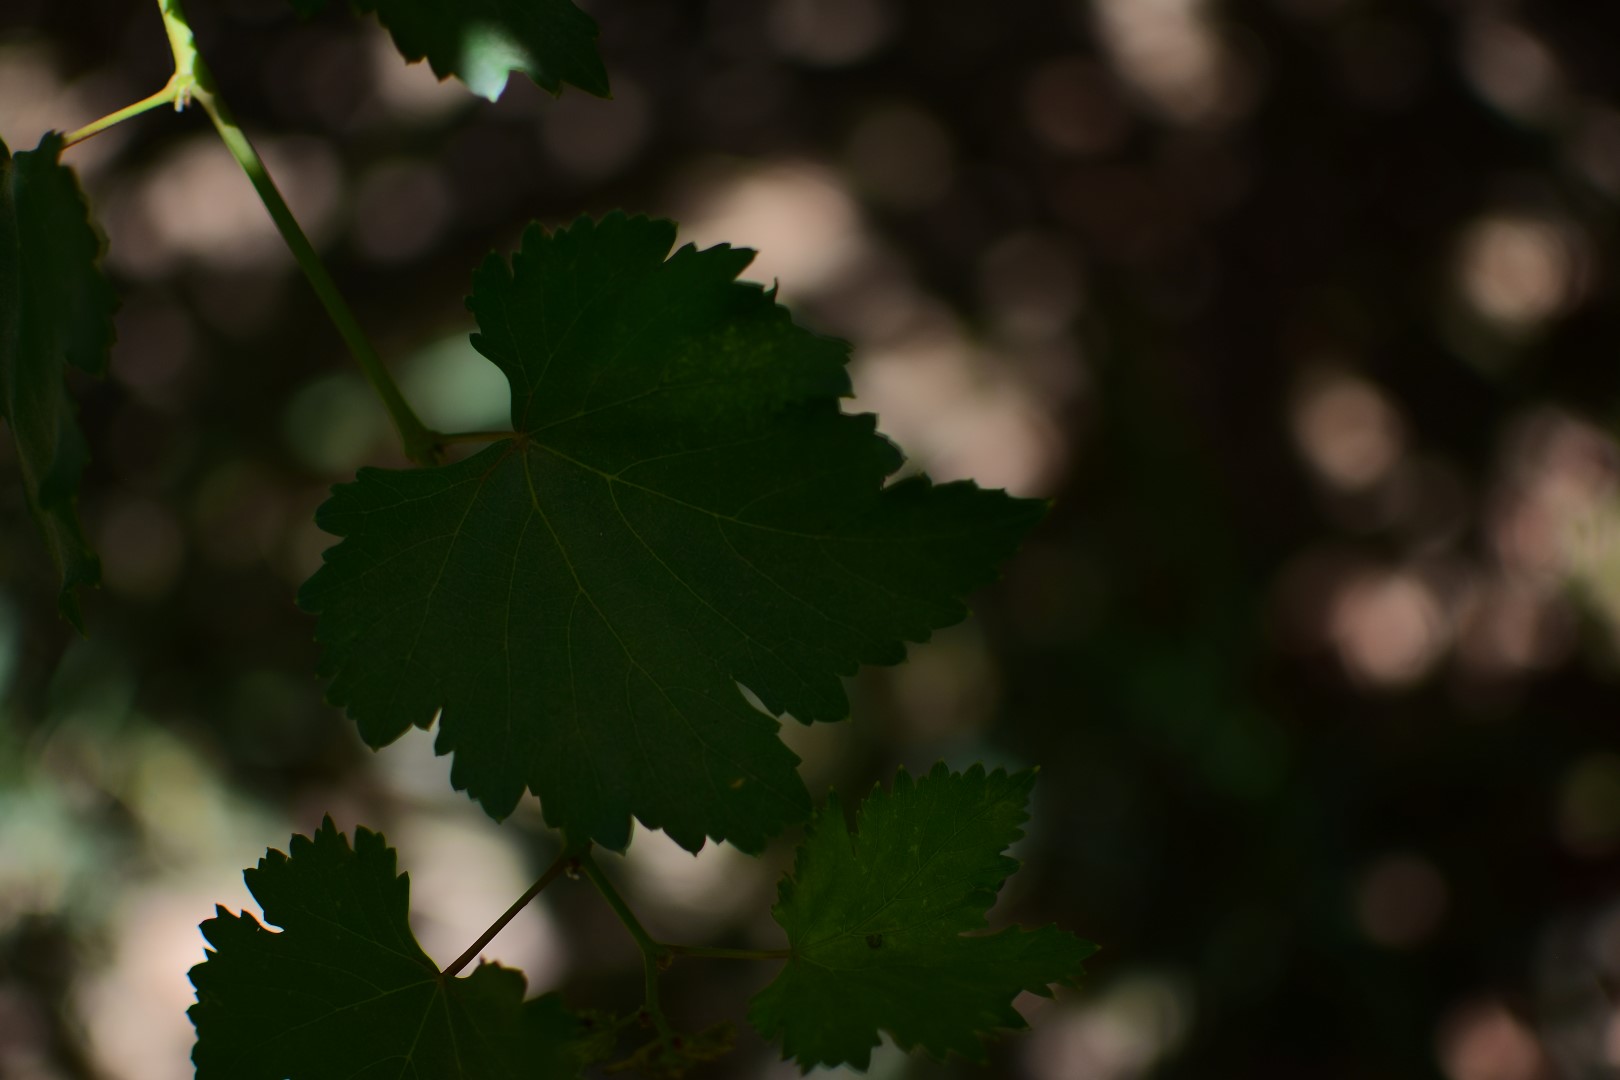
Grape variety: Frinsi